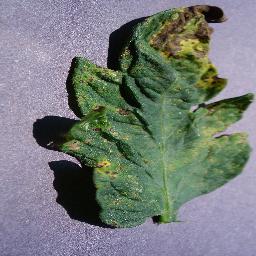
Label: Tomato___Septoria_leaf_spot